Berlin Central and Regional Library

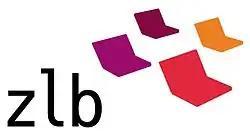
Corporate design of ZLB

The Berlin Central and Regional Library or ZLB is the official library of the City and State of Berlin, Germany. It was established as a Foundation by two State laws, initially in 1995 and amended in 2005, combining the following institutions: